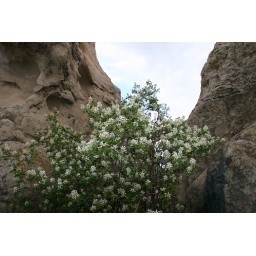
the rock castle near road towards wyoming 5/9